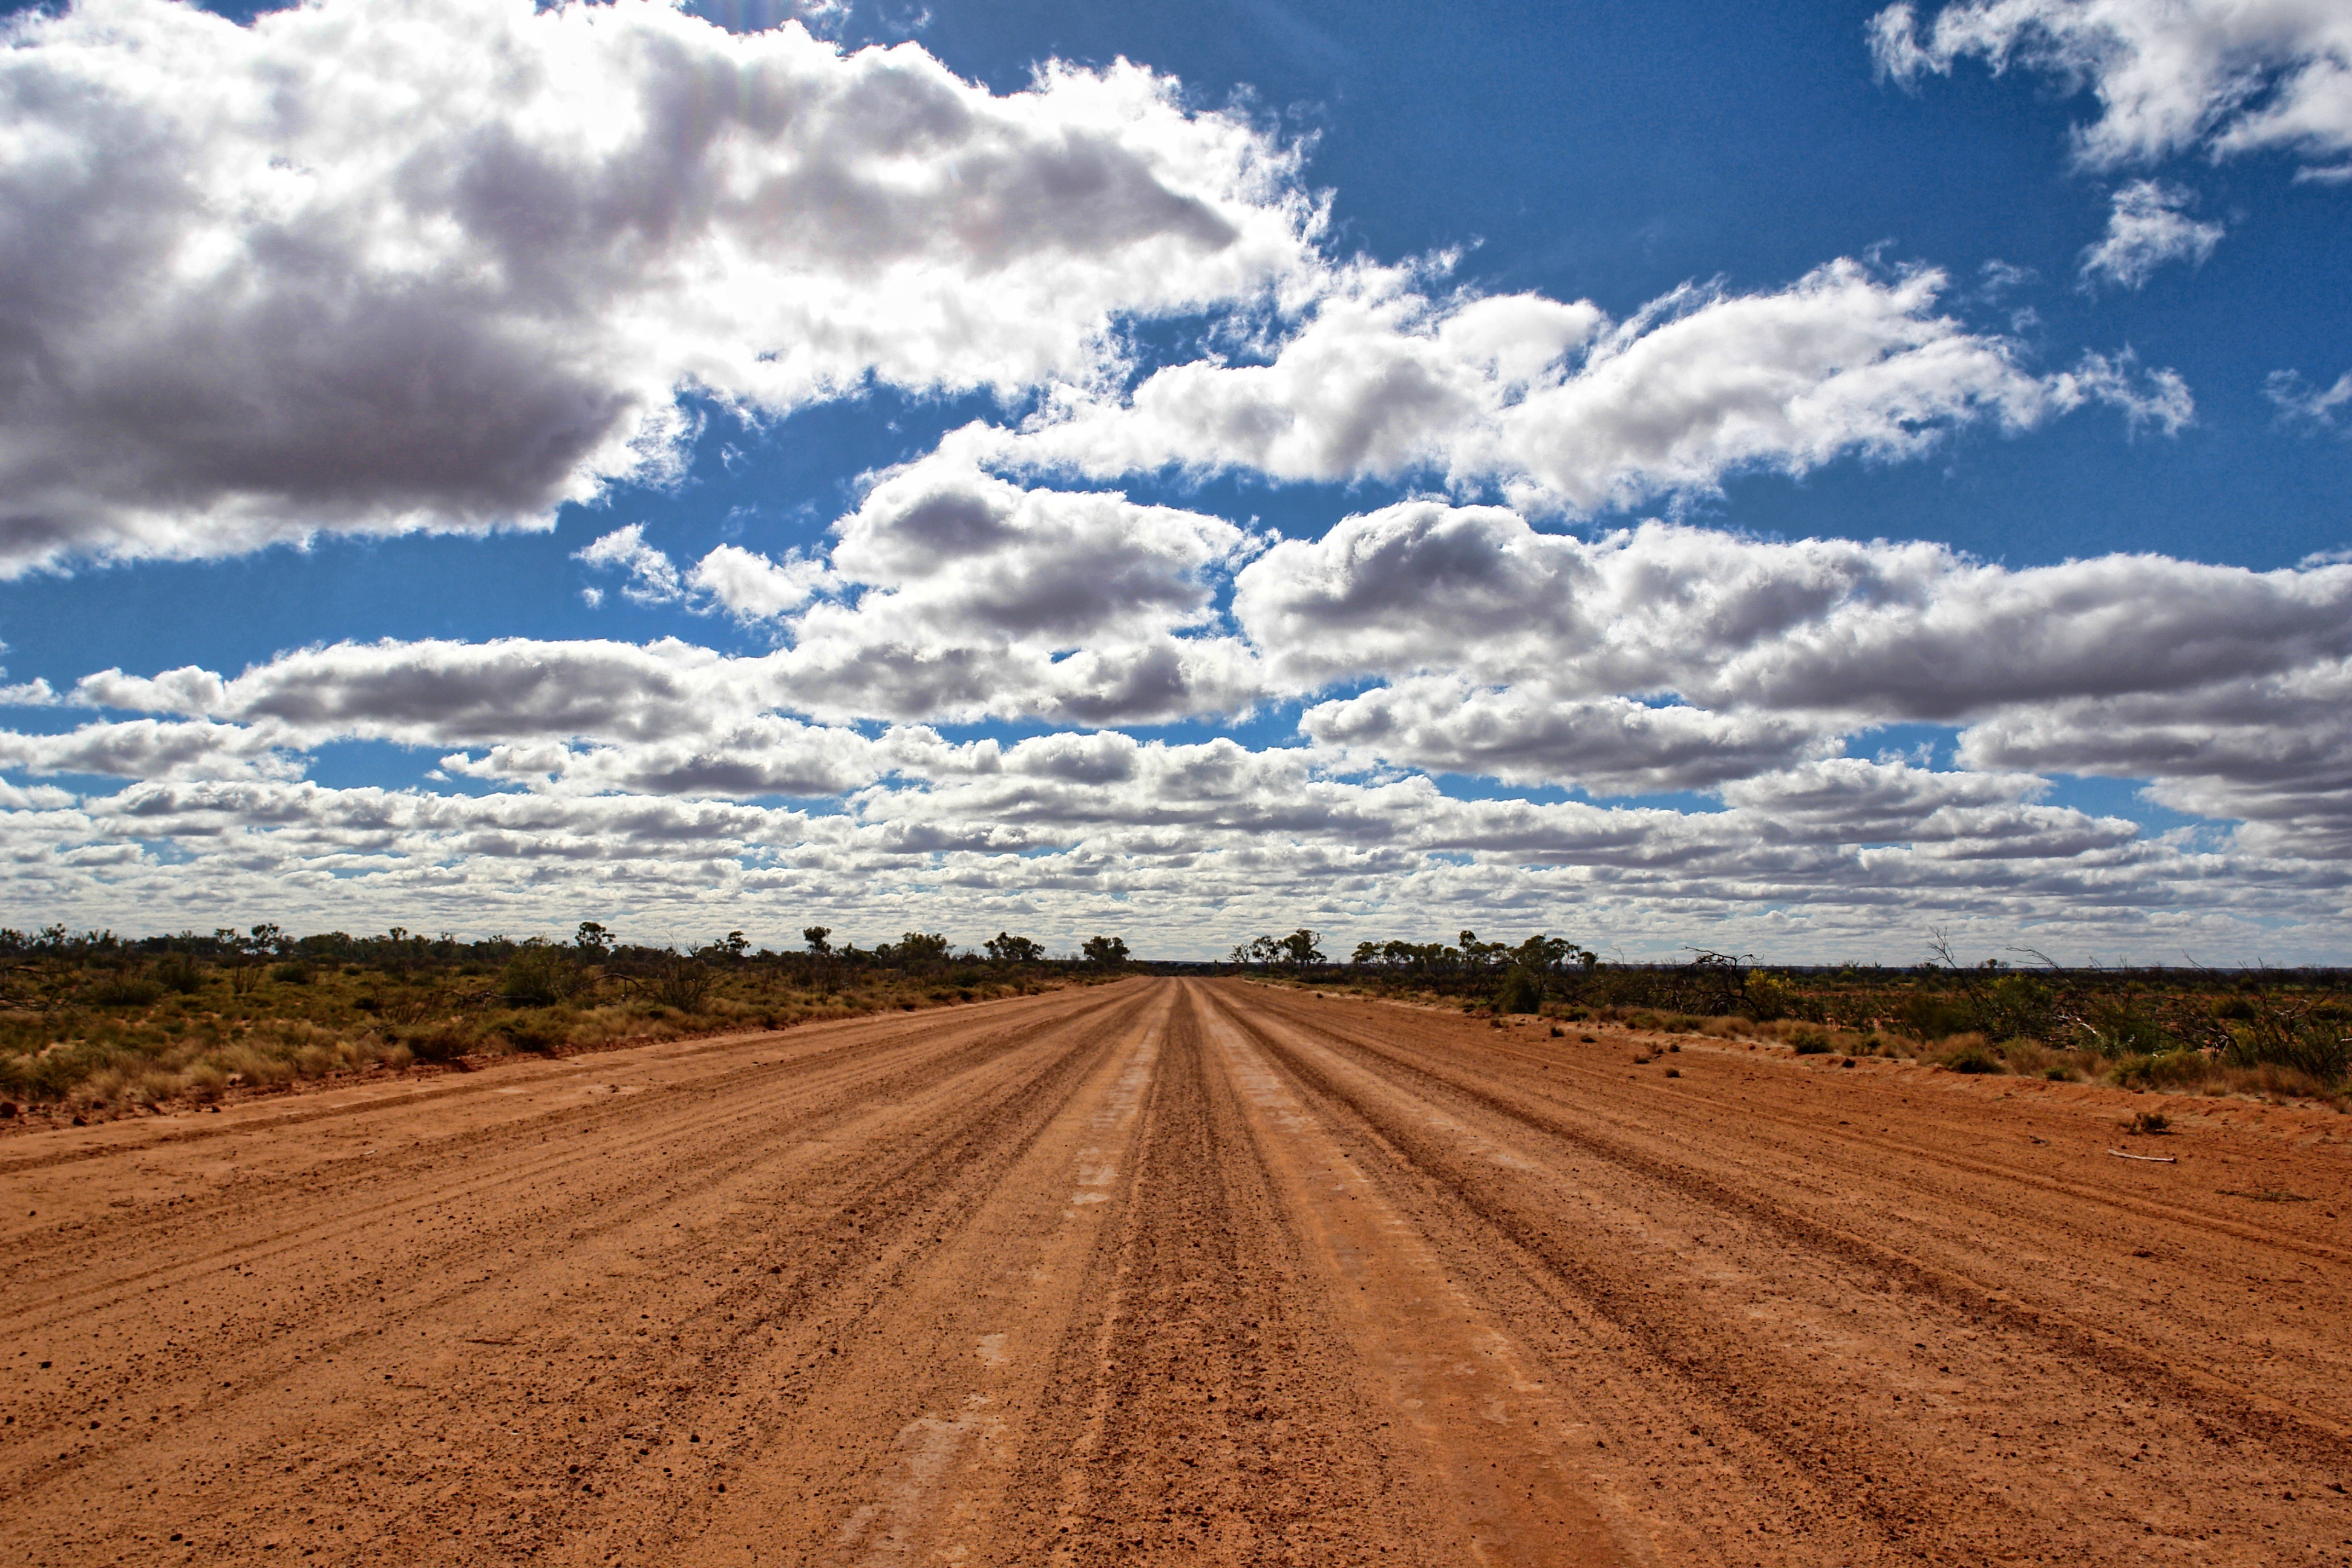
landscape, horizon, cloud, sky, road, field, prairie, hill, dirt road, crop, soil, agriculture, plain, australia, central, great, grassland, plateau, ecosystem, outback, steppe, rural area, meteorological phenomenon, grass family